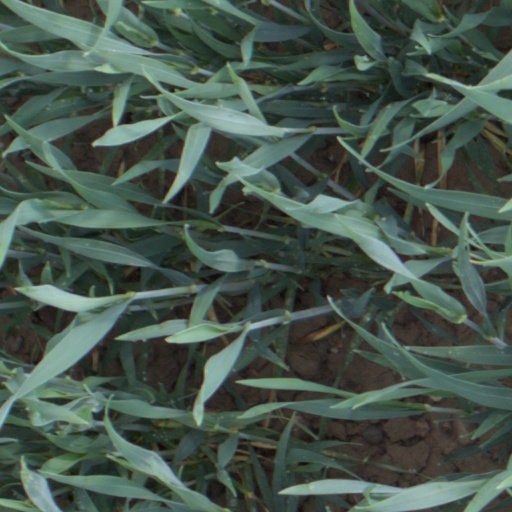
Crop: wheat